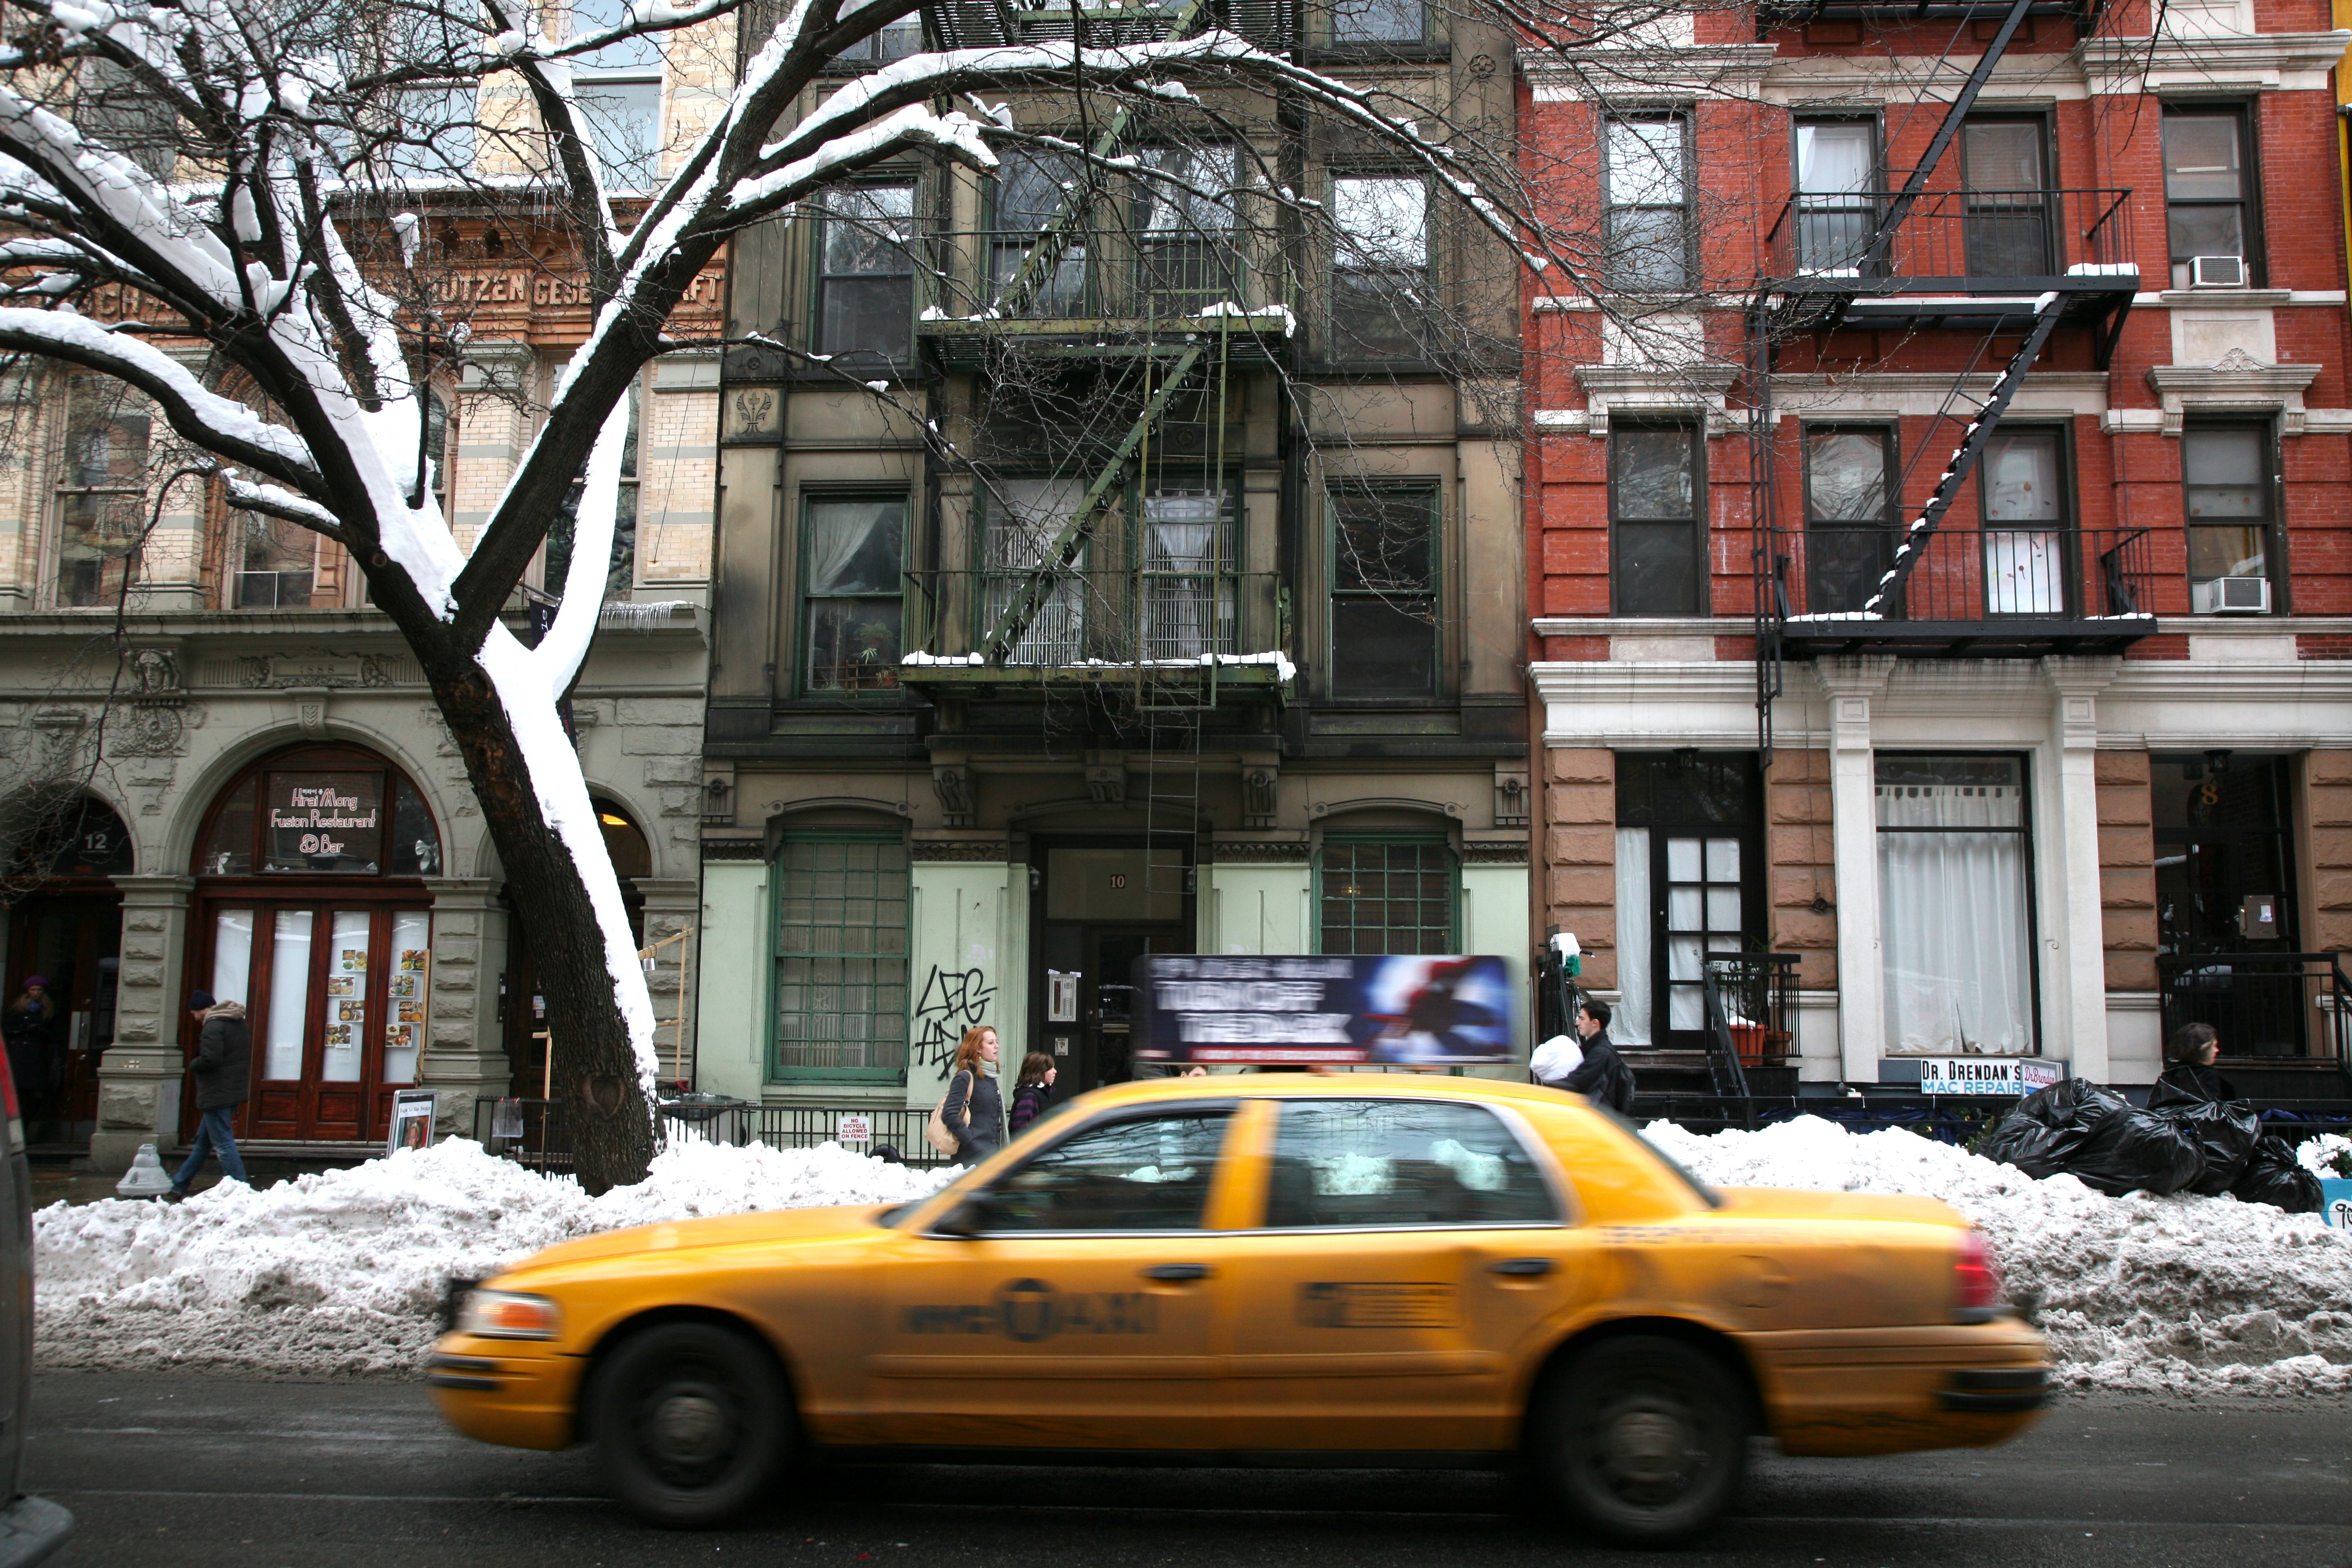
pedestrian, snow, road, traffic, street, manhattan, downtown, taxi, transport, vehicle, nyc, public transport, newyork, infrastructure, newyorkcity, ny, eastvillage, urban area